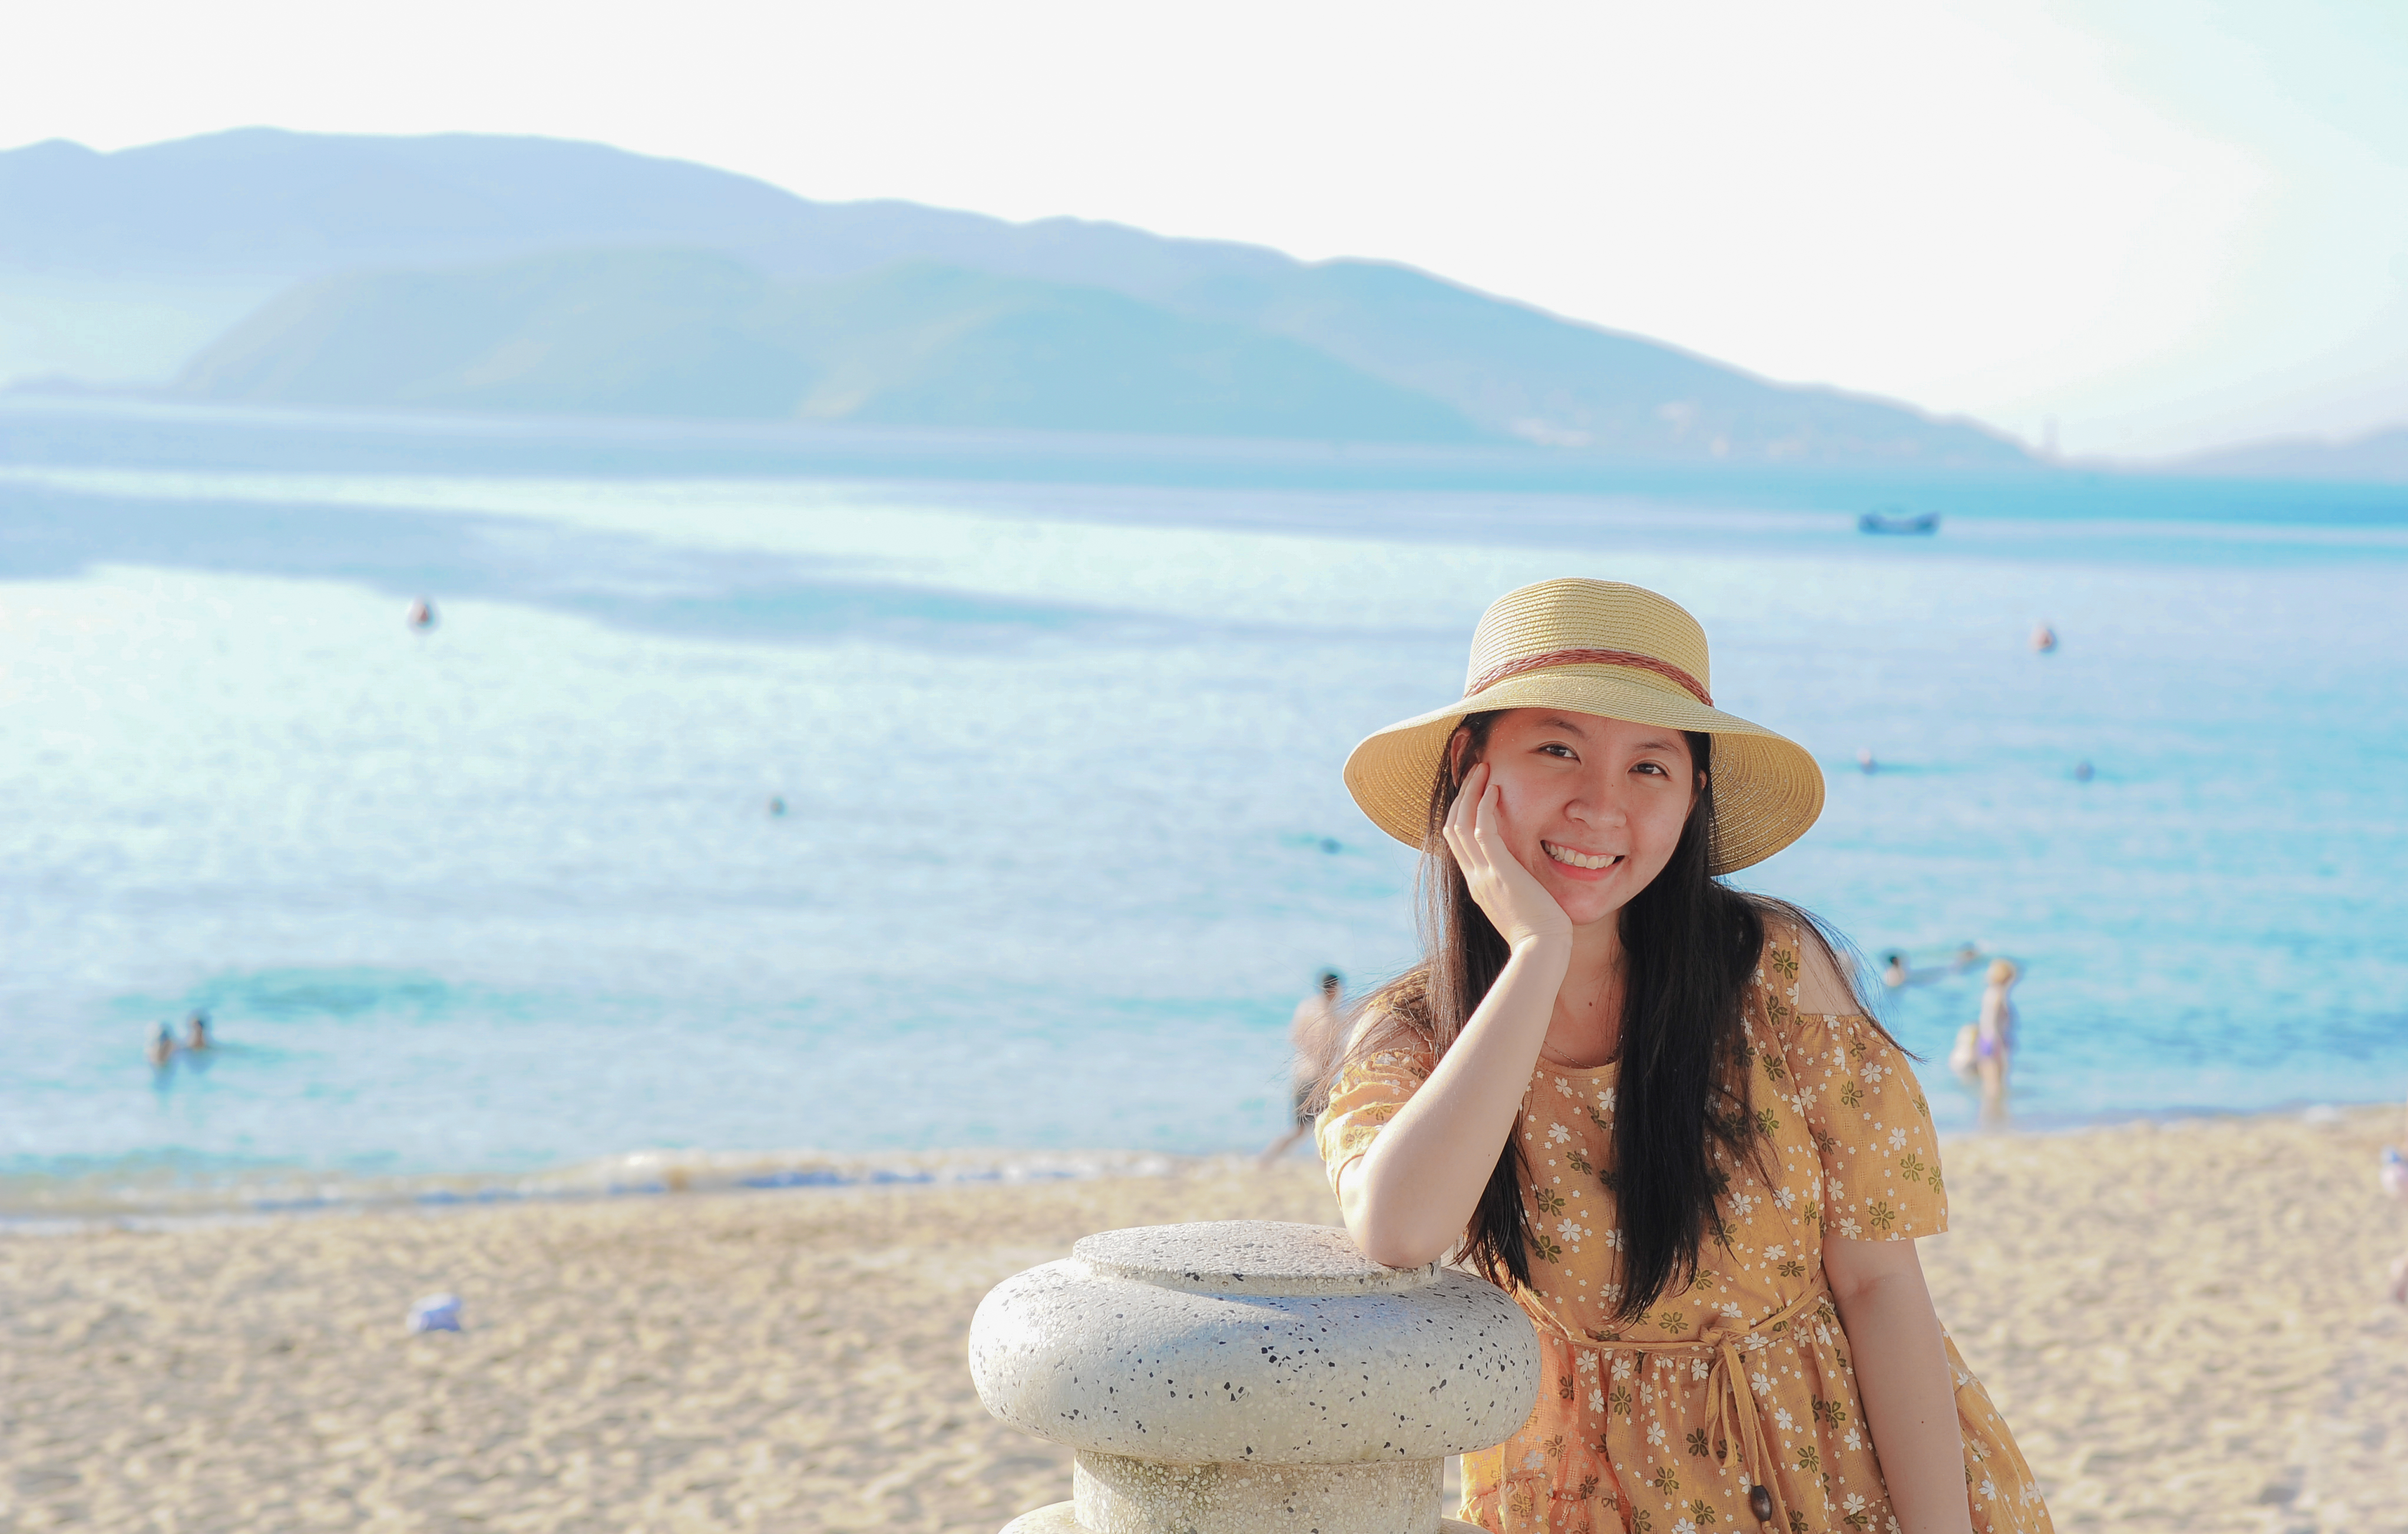
love, cute, portrait, landscape, beautiful, travel, girl, photograph, vacation, sea, beach, sky, summer, shore, tourism, fun, sand, headgear, horizon, ocean, honeymoon, coast